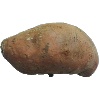
Label: potato_sweet